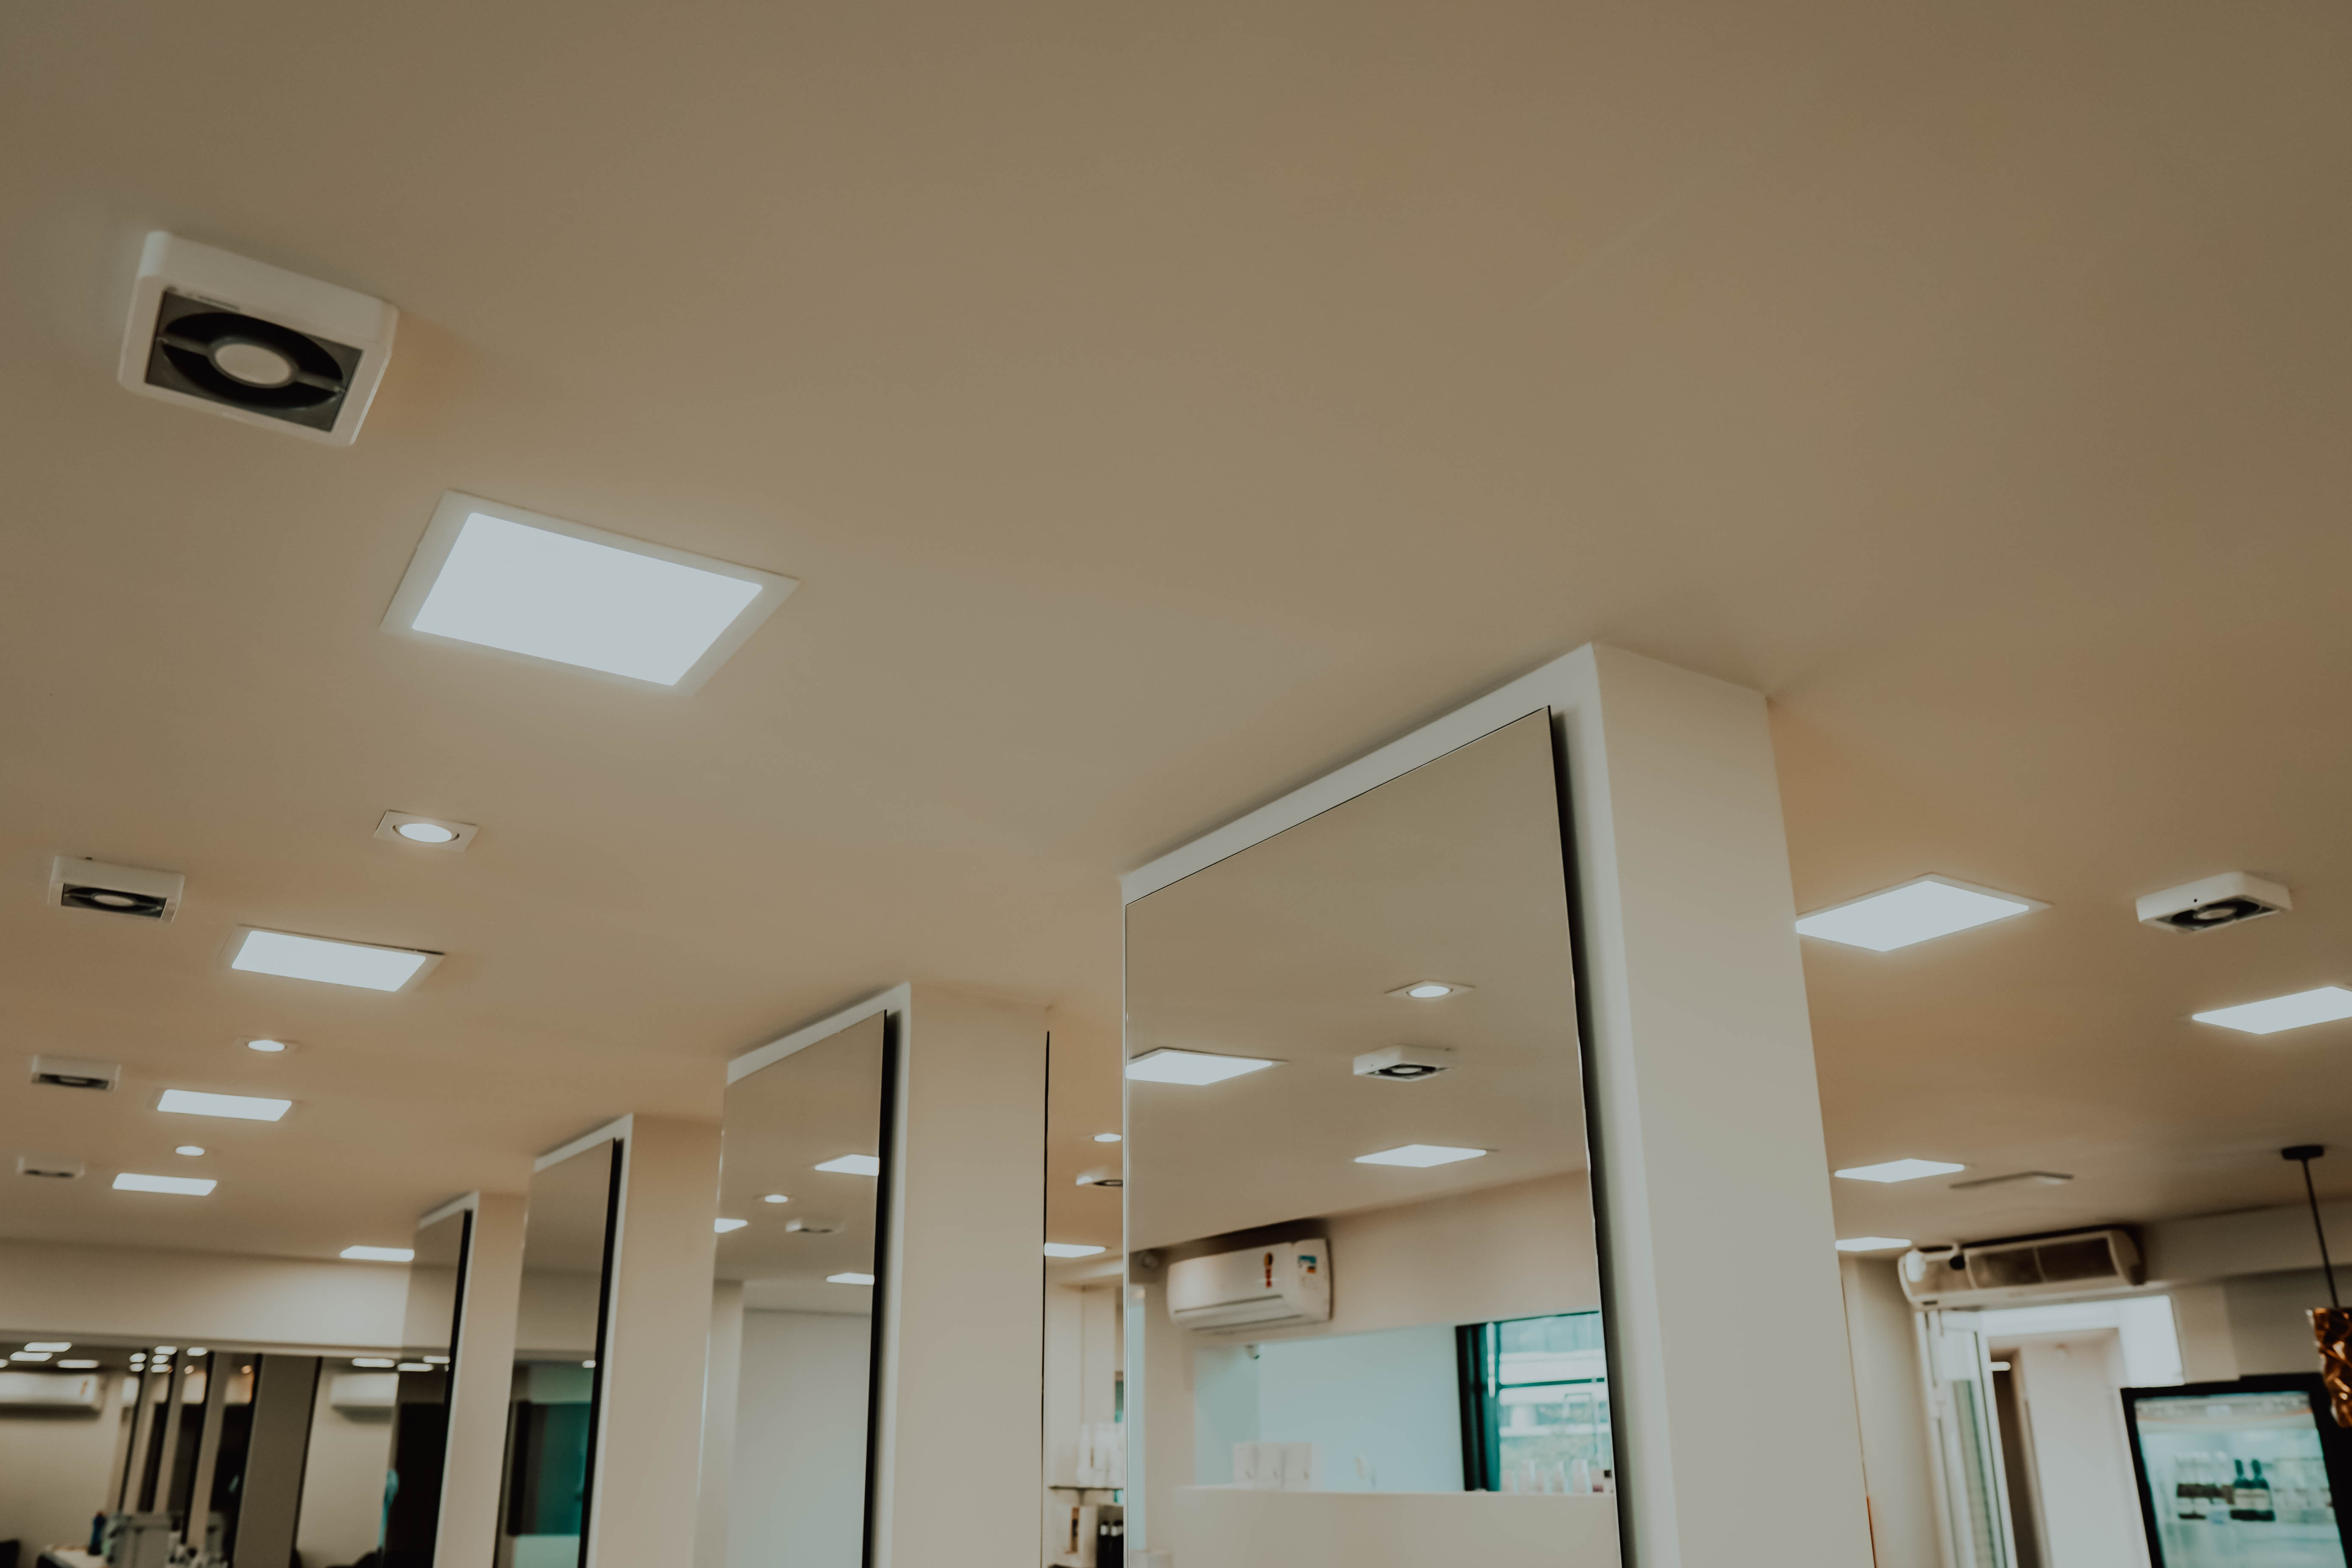
drywall, plaster, lining, ceiling, architecture, lighting, building, wall, interior design, daylighting, room, window, house